Pool of Virkie

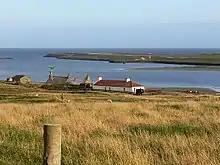
Pool of Virkie

The Pool of Virkie, during the late 15th and early 16th centuries, when it was much deeper than it is today, became the main Hanseatic trading centre for the south end of Shetland. Because of this trade it became known as the Dutch Pool. This name was chosen because locals pronounced "Deutsch" as Dutch. The actual Dutch visitors were called Hollanders. Flint stones are to be found around the shores of the Pool and as flint does not occur naturally in Shetland, it is assumed these are discarded ballast stones from the continental boats.